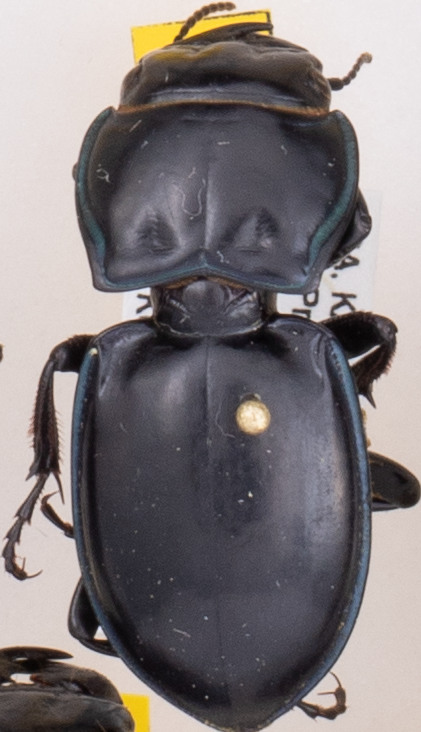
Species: Pasimachus elongatus
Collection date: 2015-07-20
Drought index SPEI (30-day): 1.16
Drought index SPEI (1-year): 0.558
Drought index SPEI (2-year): -0.114